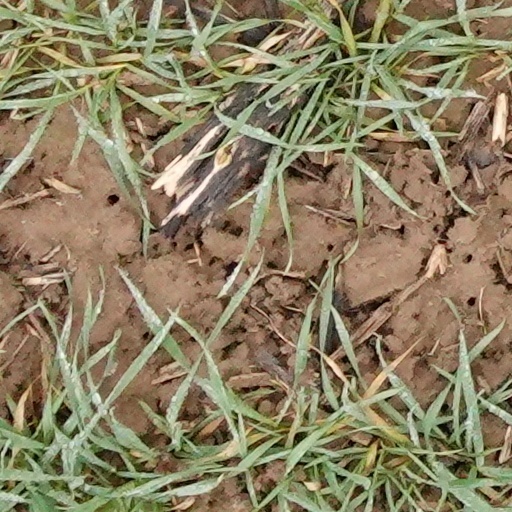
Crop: wheat